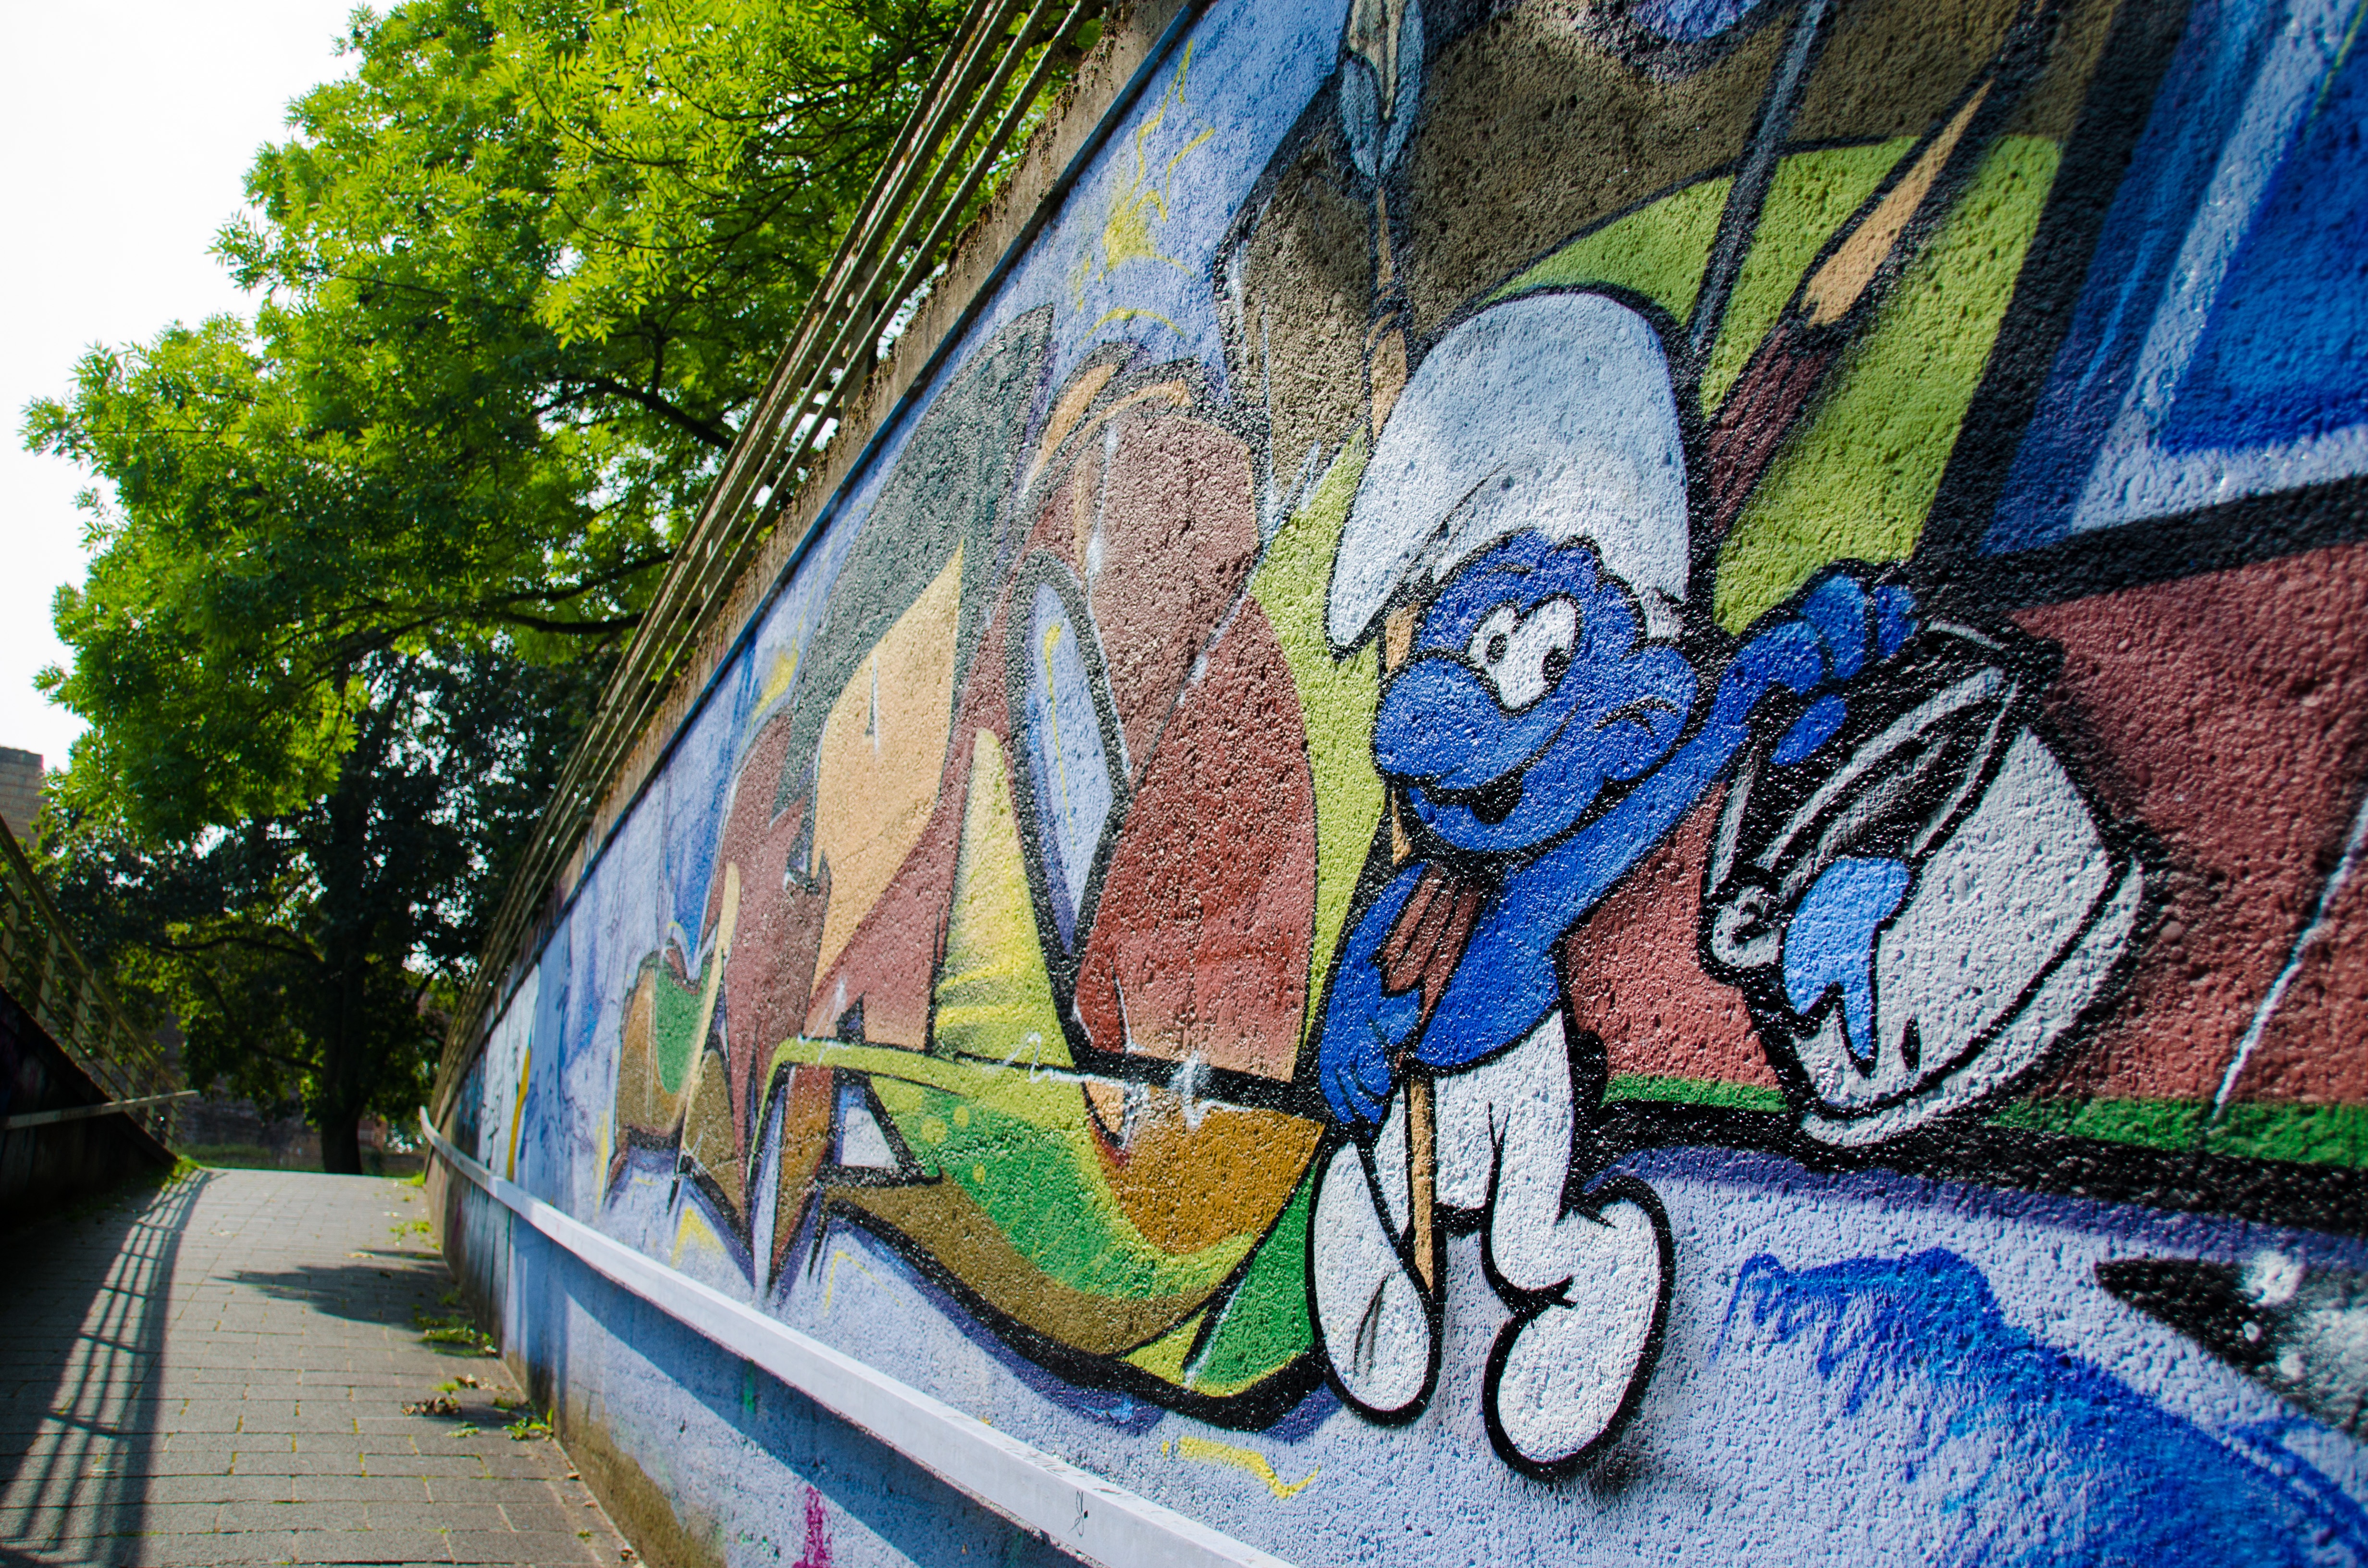
window, wall, spray, color, facade, graffiti, street art, art, mural, smurf, graffitti, trier, sprayer, hauswand, urban area